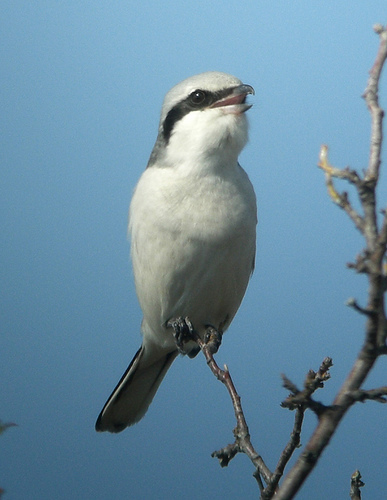
a tiny white bird who is all white except a black streak going from cheak to cheakthe bird has a white colored body from its abdomen to its throat and also has a black colored cheek patch.
a small white bird containing a black and grey face, with white feathers covering the rest of its body except for its tail which is grey and white .
this black and white bird is sitting on a tree branch.
this bird is white with a black stripe and has a very short beak.
this bird has wings that are grey and has a white belly
this bird has wings that are gray and has a white belly
this mostly white bird has a black tail and cheek patch.
this all white bird has black tarsus and feed with a very short but sharp bill.
this bird has a grey crown with a grey bill and white throat.
Species: Great Grey Shrike